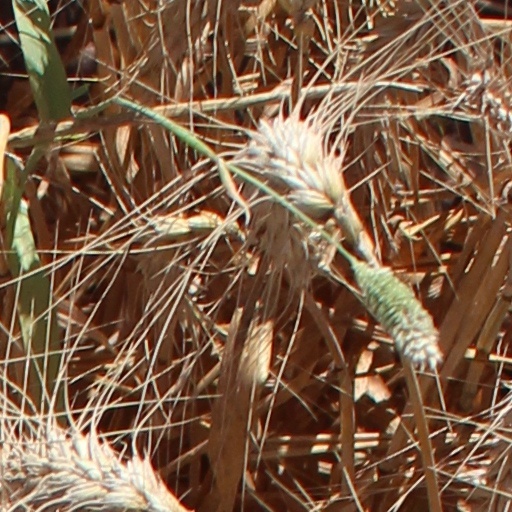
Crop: wheat